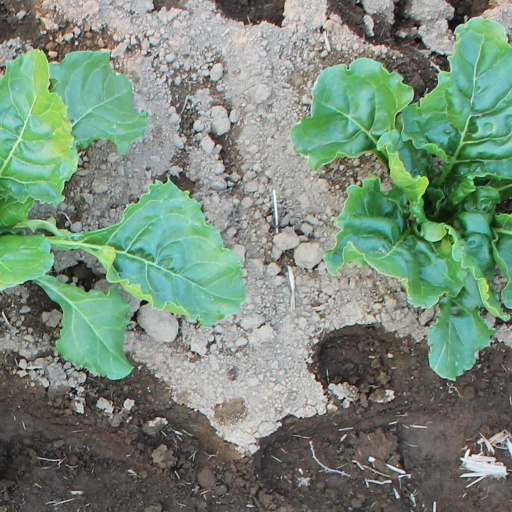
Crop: sugar beet